Punk fashion

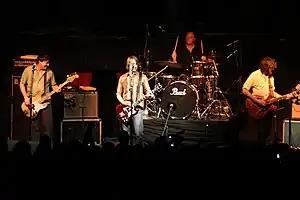
Contemporary garage punk band Mudhoney

Garage punk bands of the 1970s like MC5, Iggy and the Stooges, the Flamin' Groovies and the Ramones often wore secondhand clothing from the mid-late 1960s, such as velvet jackets, slim-fitting grey suits, black leather jackets, winklepickers and drainpipe jeans, in reaction to the flared trousers worn by hippies and disco fans. Their hair was generally worn long, as was then fashionable in the 1970s, but some fans opted for buzzcuts or Caesar cuts, previously associated with hard mods and bootboys. Following the 1980s garage rock revival, garage punk bands tended to dress more casually, with less overtly 1960s clothing. However, the original garage punk look remained a big influence among British indie rock groups during the mid and late-2000s.